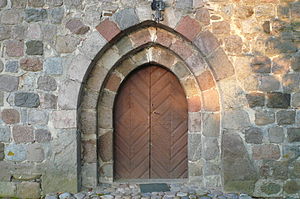
Skakbrætsten / Eksempler / Polen
Skakbrætsten eller skaktavlkvadre med mørke og lyse skaktern forekommer på senromanske og tidlige gotiske stenkirker fra 1200-tallet, hovedsagelig i to områder i Europa: det nordlige Jylland og et ca. 100 km bredt sammenhængende område i Tyskland og det nuværende Polen på begge sider af floden Oder.